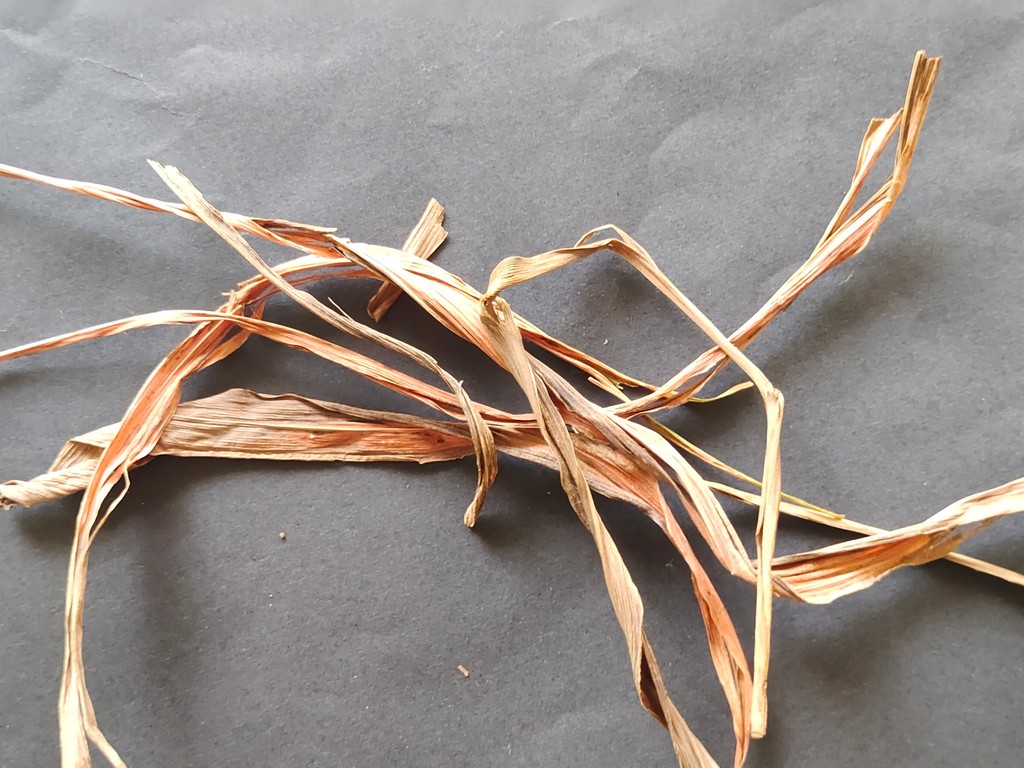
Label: Dried